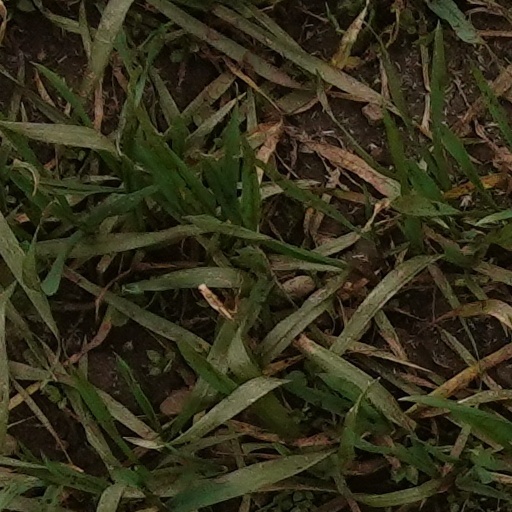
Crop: wheat